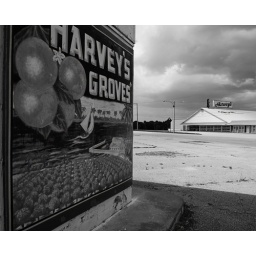
Sign for fruit stand along highway in Florida